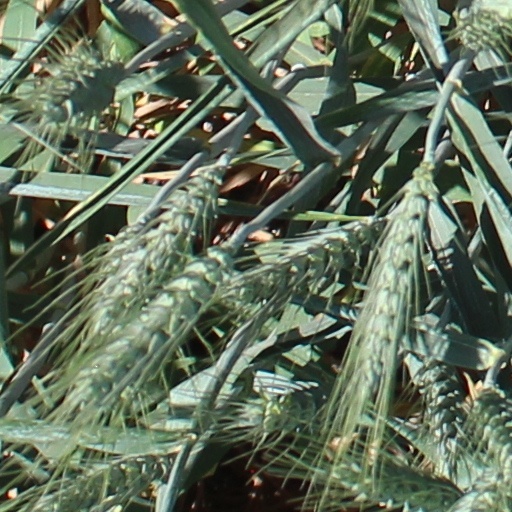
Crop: wheat